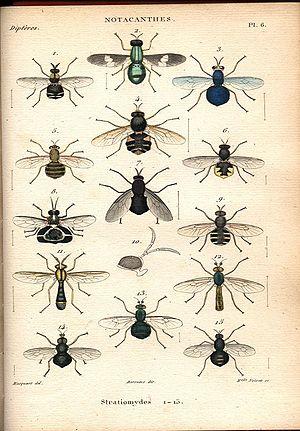
Pierre Justin Marie Macquart est un entomologiste français, né le 8 avril 1778 à Hazebrouck et mort le 25 novembre 1855 à Lille.